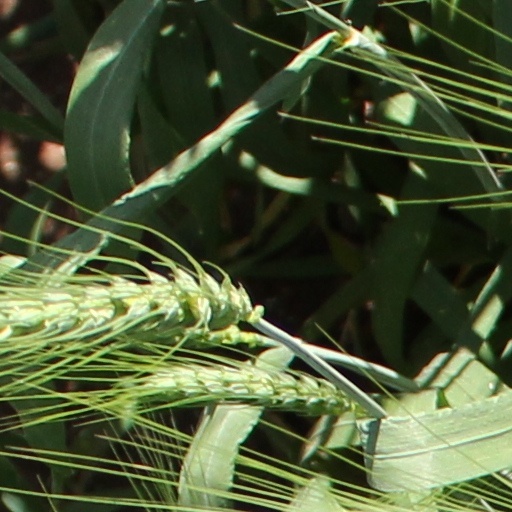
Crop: wheat